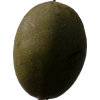
Label: nut